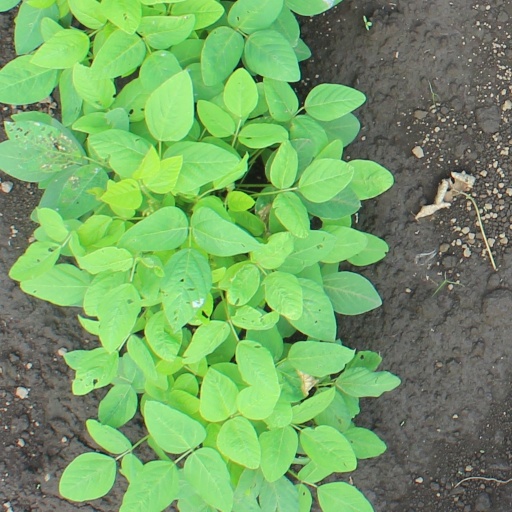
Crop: soybean